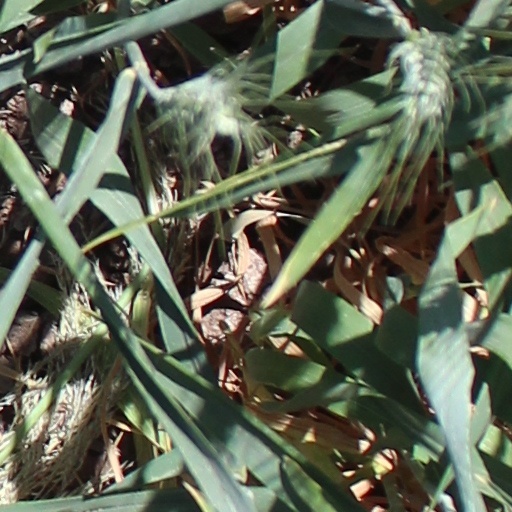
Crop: wheat